Long Cove Creek railway viaducts, Lewisham

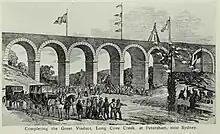
Completing the Great viaduct Long Cove Creek Petersham

The largest structure on the line was the 8-span stone arch viaduct over Long Cove Creek on the western side of Petersham. By the 1880s deterioration lead to its replacement by three pairs of Whipple trusses, they were American type wrought iron, pin-jointed deck trusses. The bridge was only one of two bridges in NSW to employ the Whipple Truss (the other being a road bridge over the Shoalhaven River at Nowra). These were subsequently replaced by welded, deck plate web girders in 1993. A pair of the Whipple trusses are on display on the southern side of the Lewisham Viaduct.